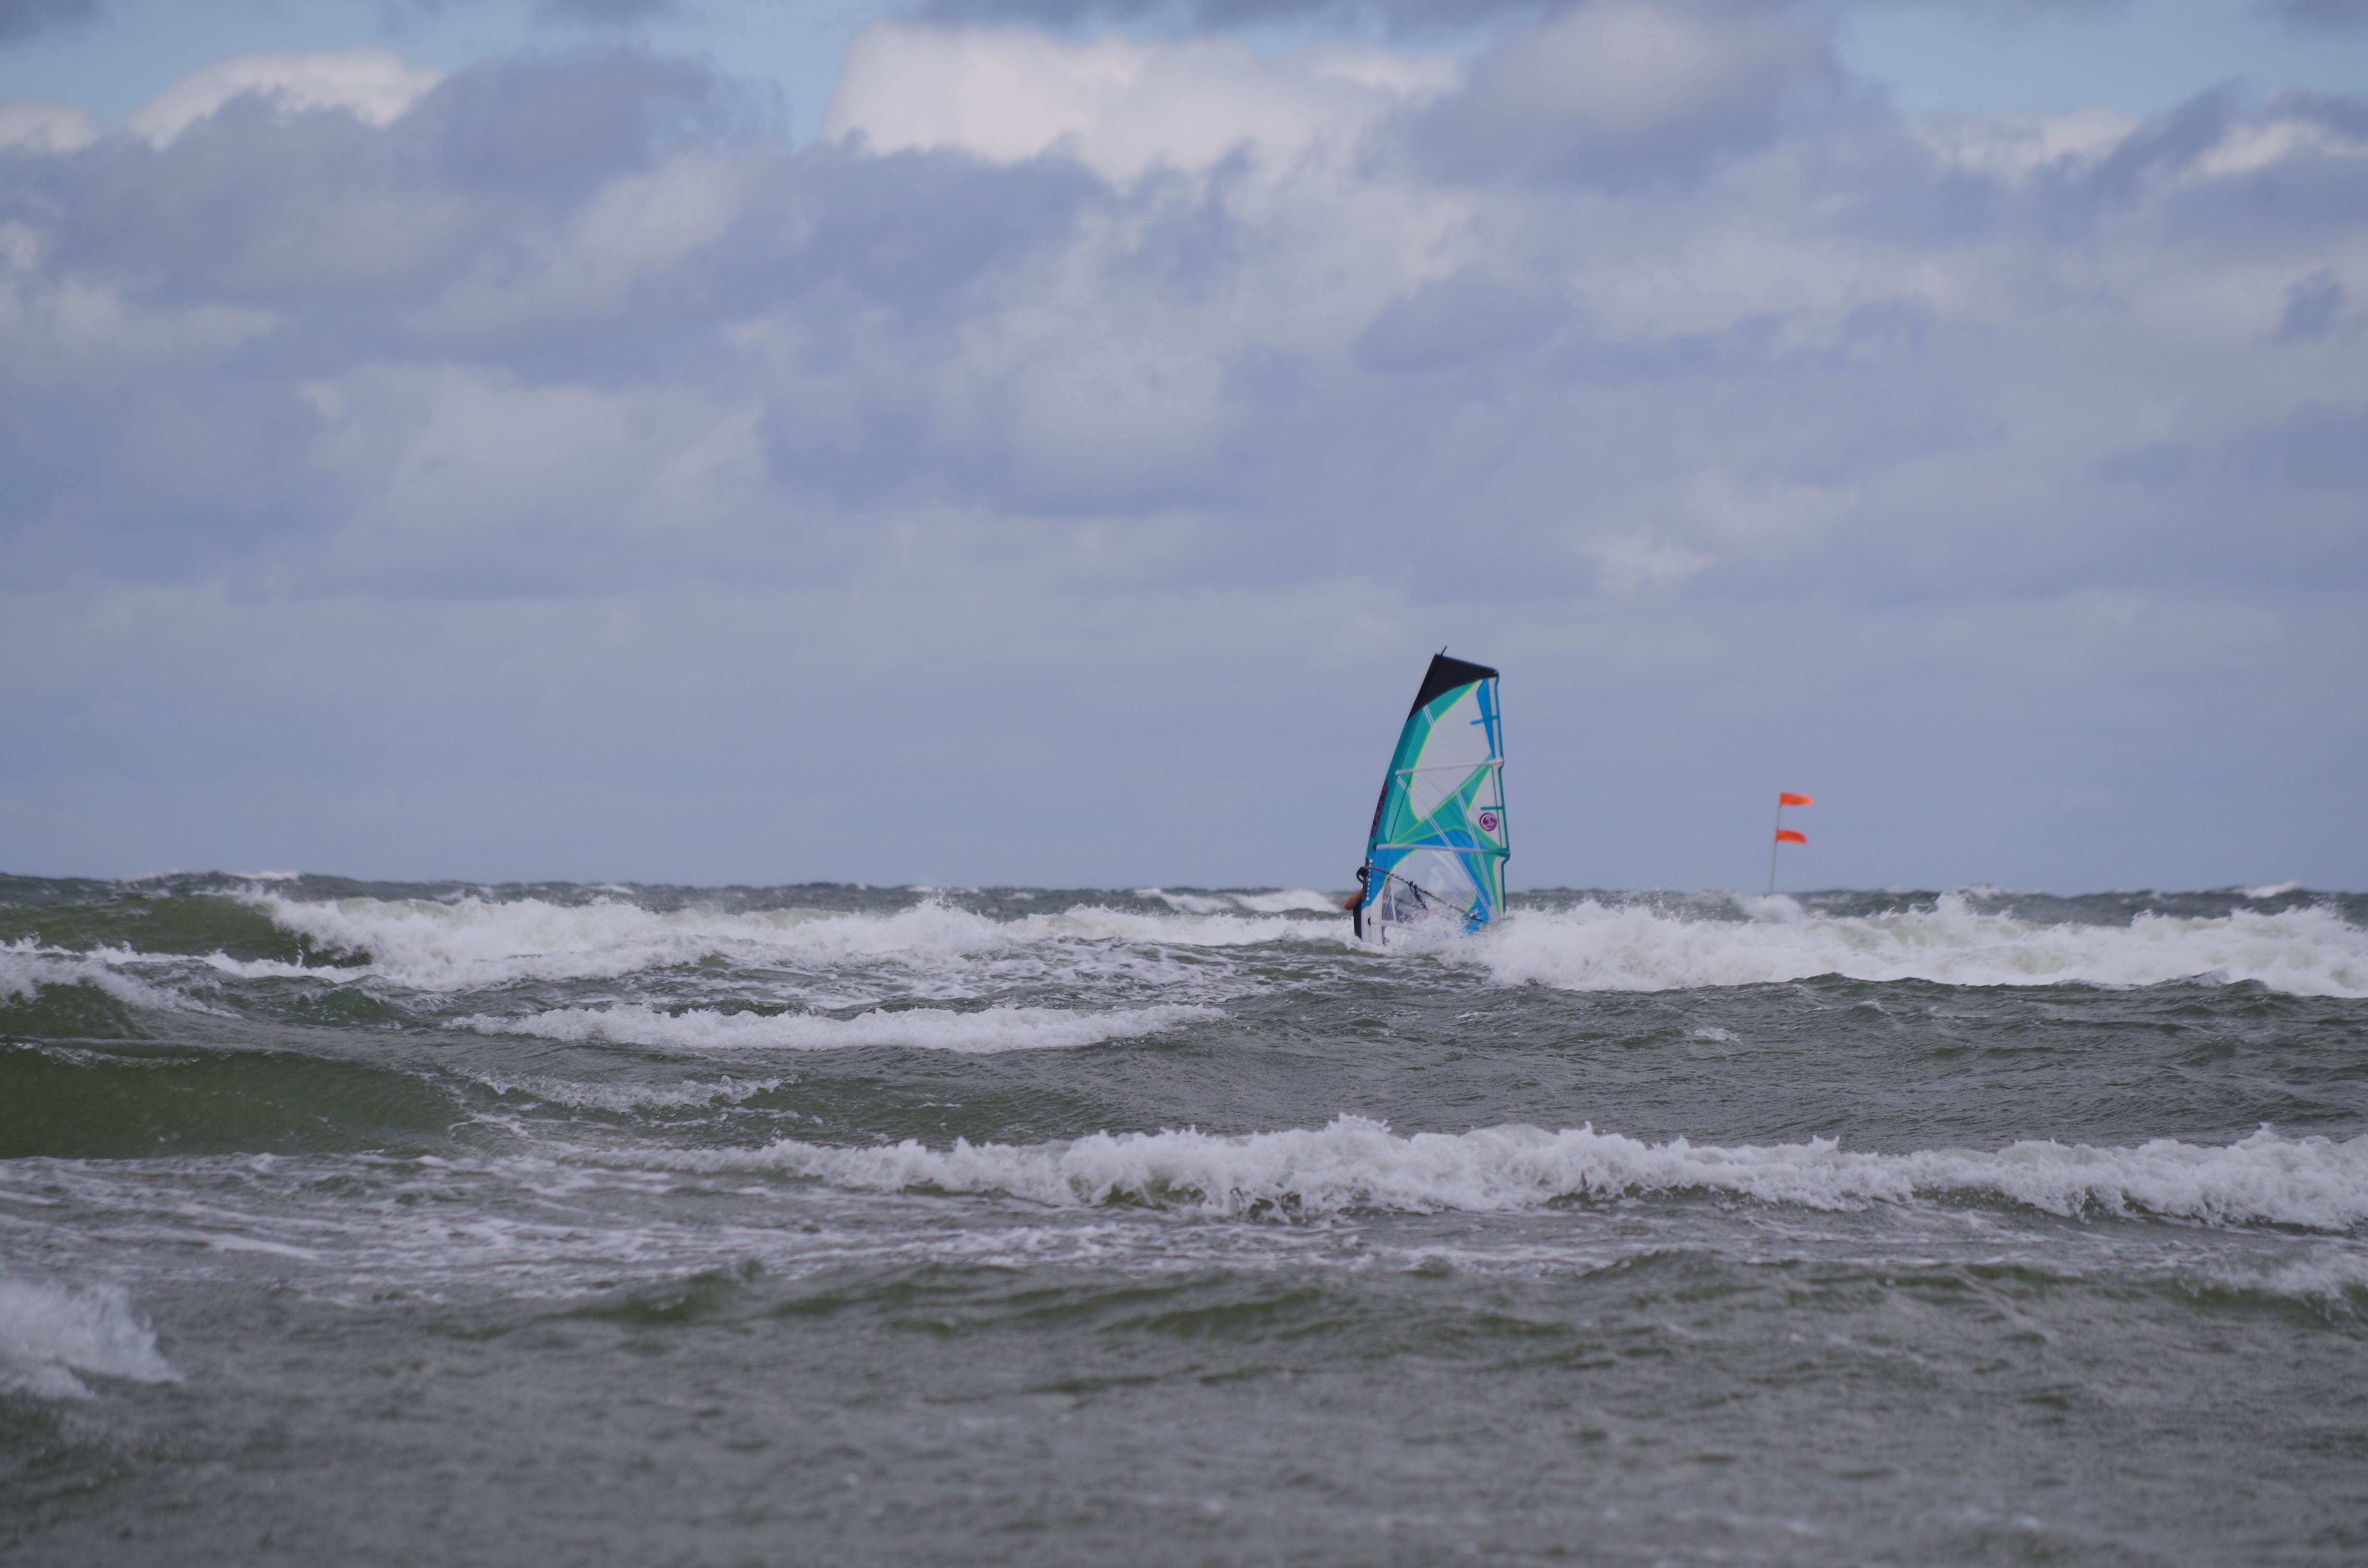
beach, sea, coast, nature, ocean, wave, wind, summer, surfing, vehicle, sailing, surfboard, tourism, toy, sports, holidays, windsurfing, sail, the waves, water sport, wind wave, boardsport, surfing equipment and supplies, surface water sports, individual sports